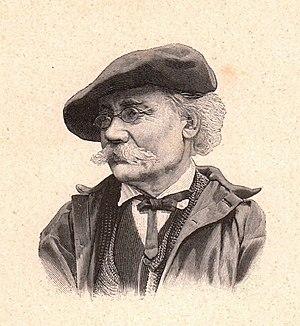
Jules Jean Antoine Baric, dit « Jules Baric », illustrateur et caricaturiste français, est né le 14 avril 1825 à Sainte-Catherine-de-Fierbois et mort le 19 juin 1905 à Monnaie.
L’Album Mariani, Figures contemporaines est une publication, sur l'initiative d'Angelo Mariani, inventeur du vin du même nom, de biographies illustrées des personnages célèbres contemporains des années 1894 à 1925. Quatorze volumes sont édités, soit plus de 1000 notices.